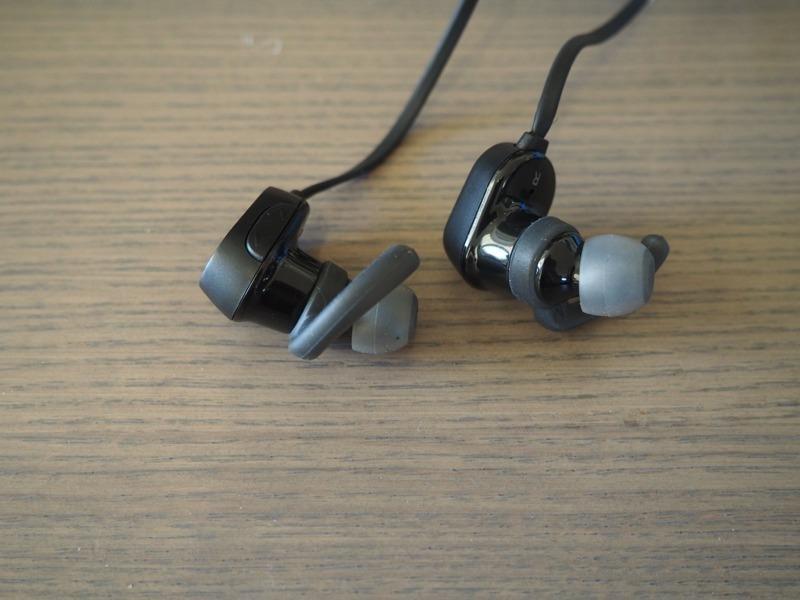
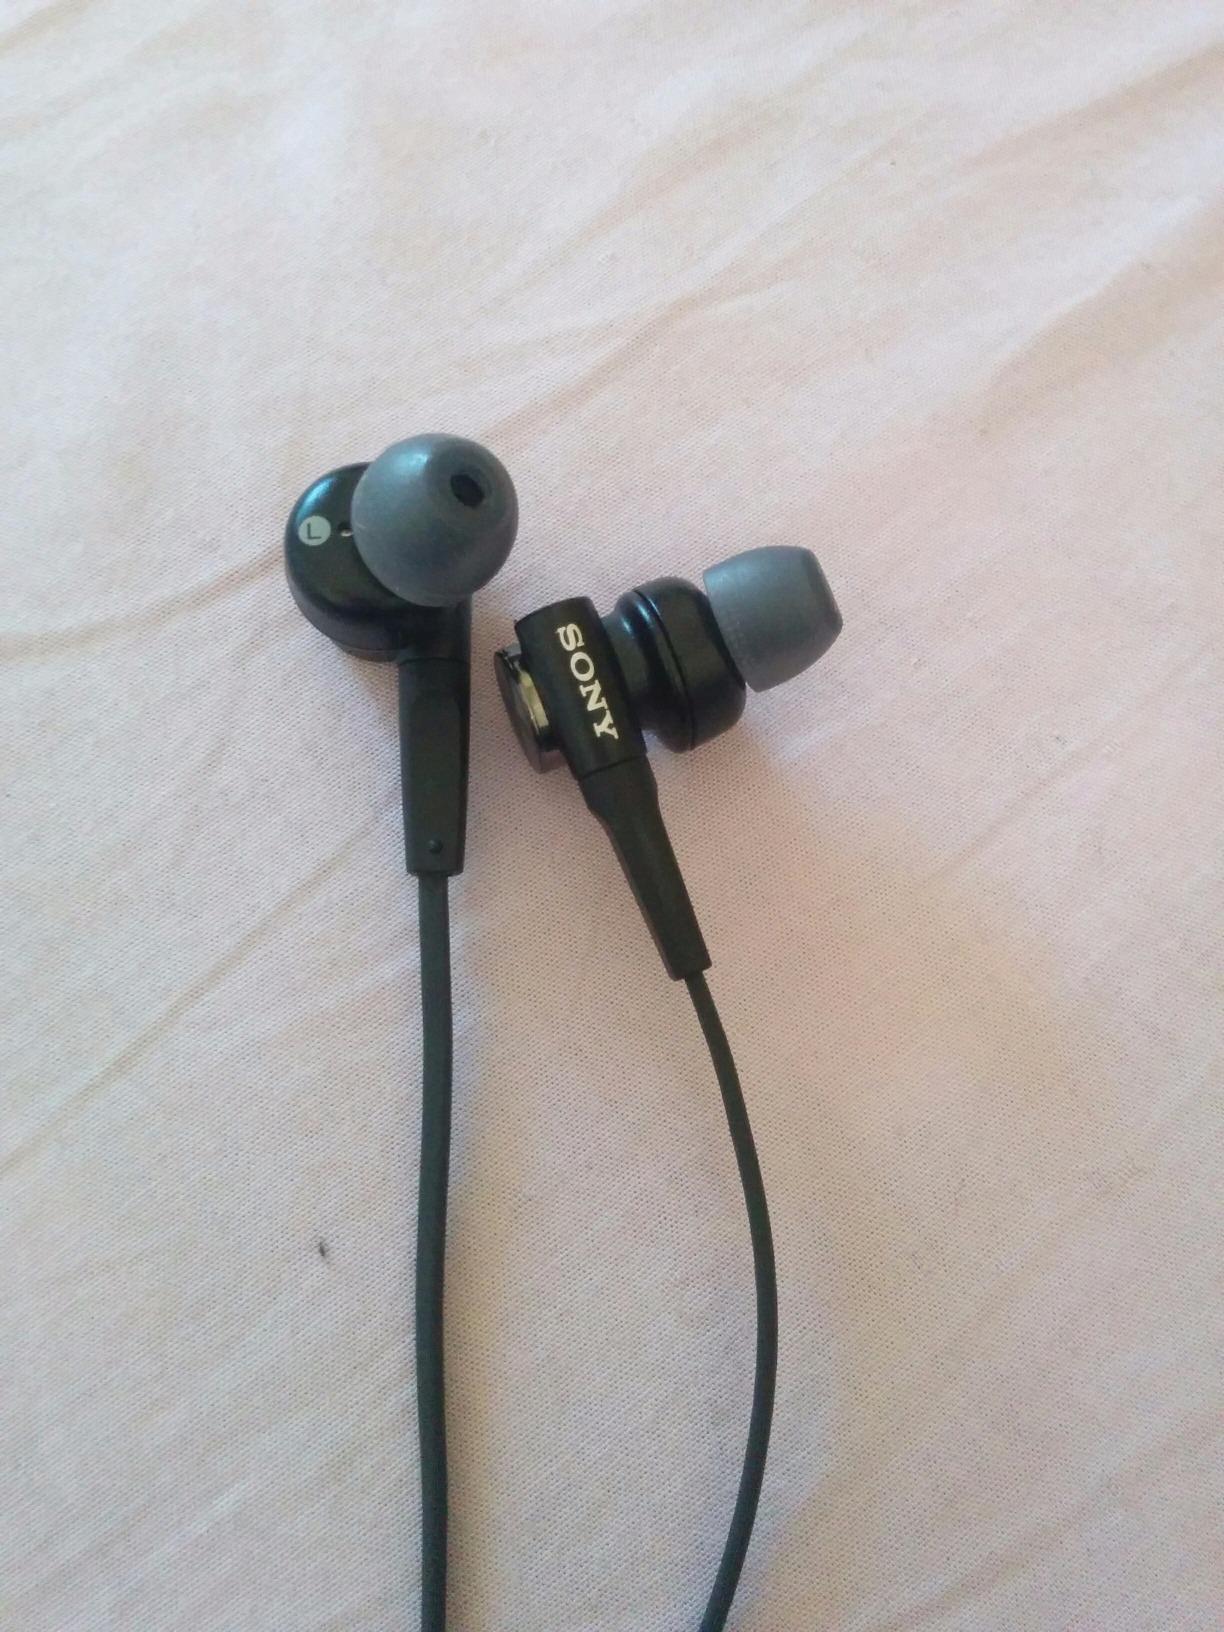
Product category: headphones
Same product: no